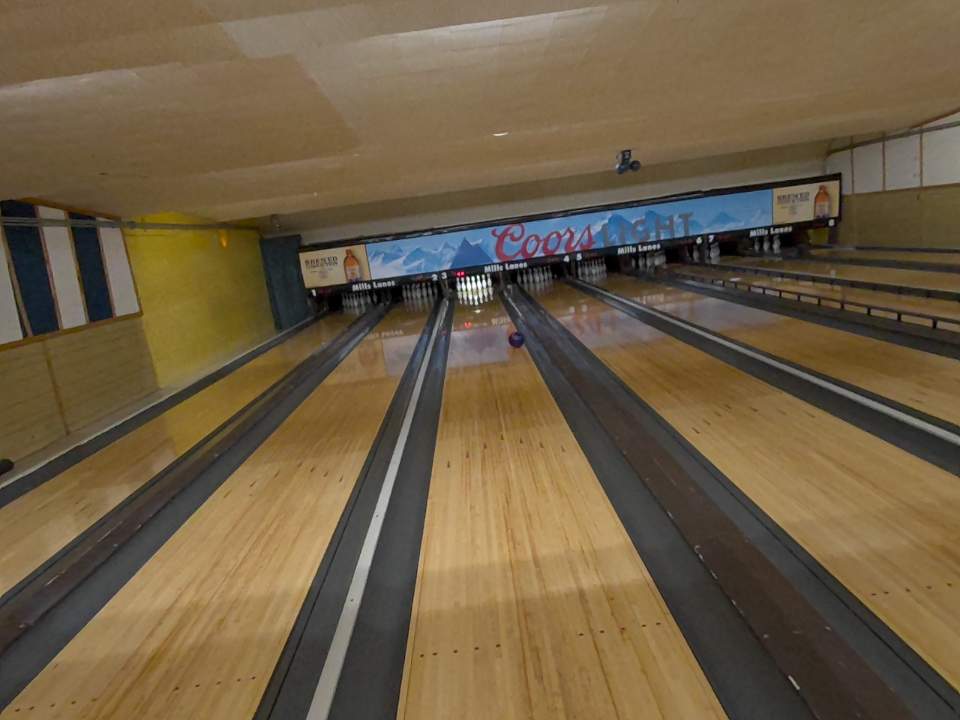
Object: bowling_ball